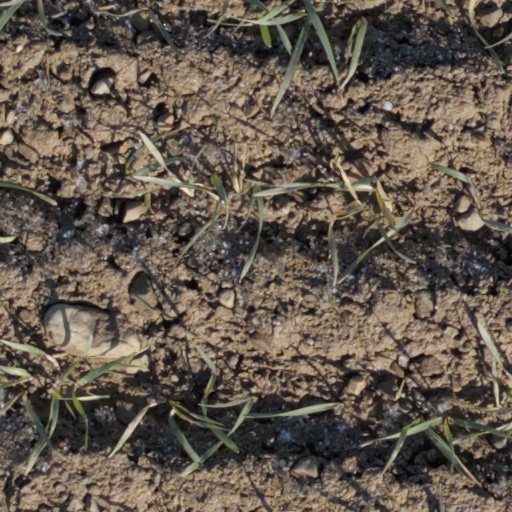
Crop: wheat